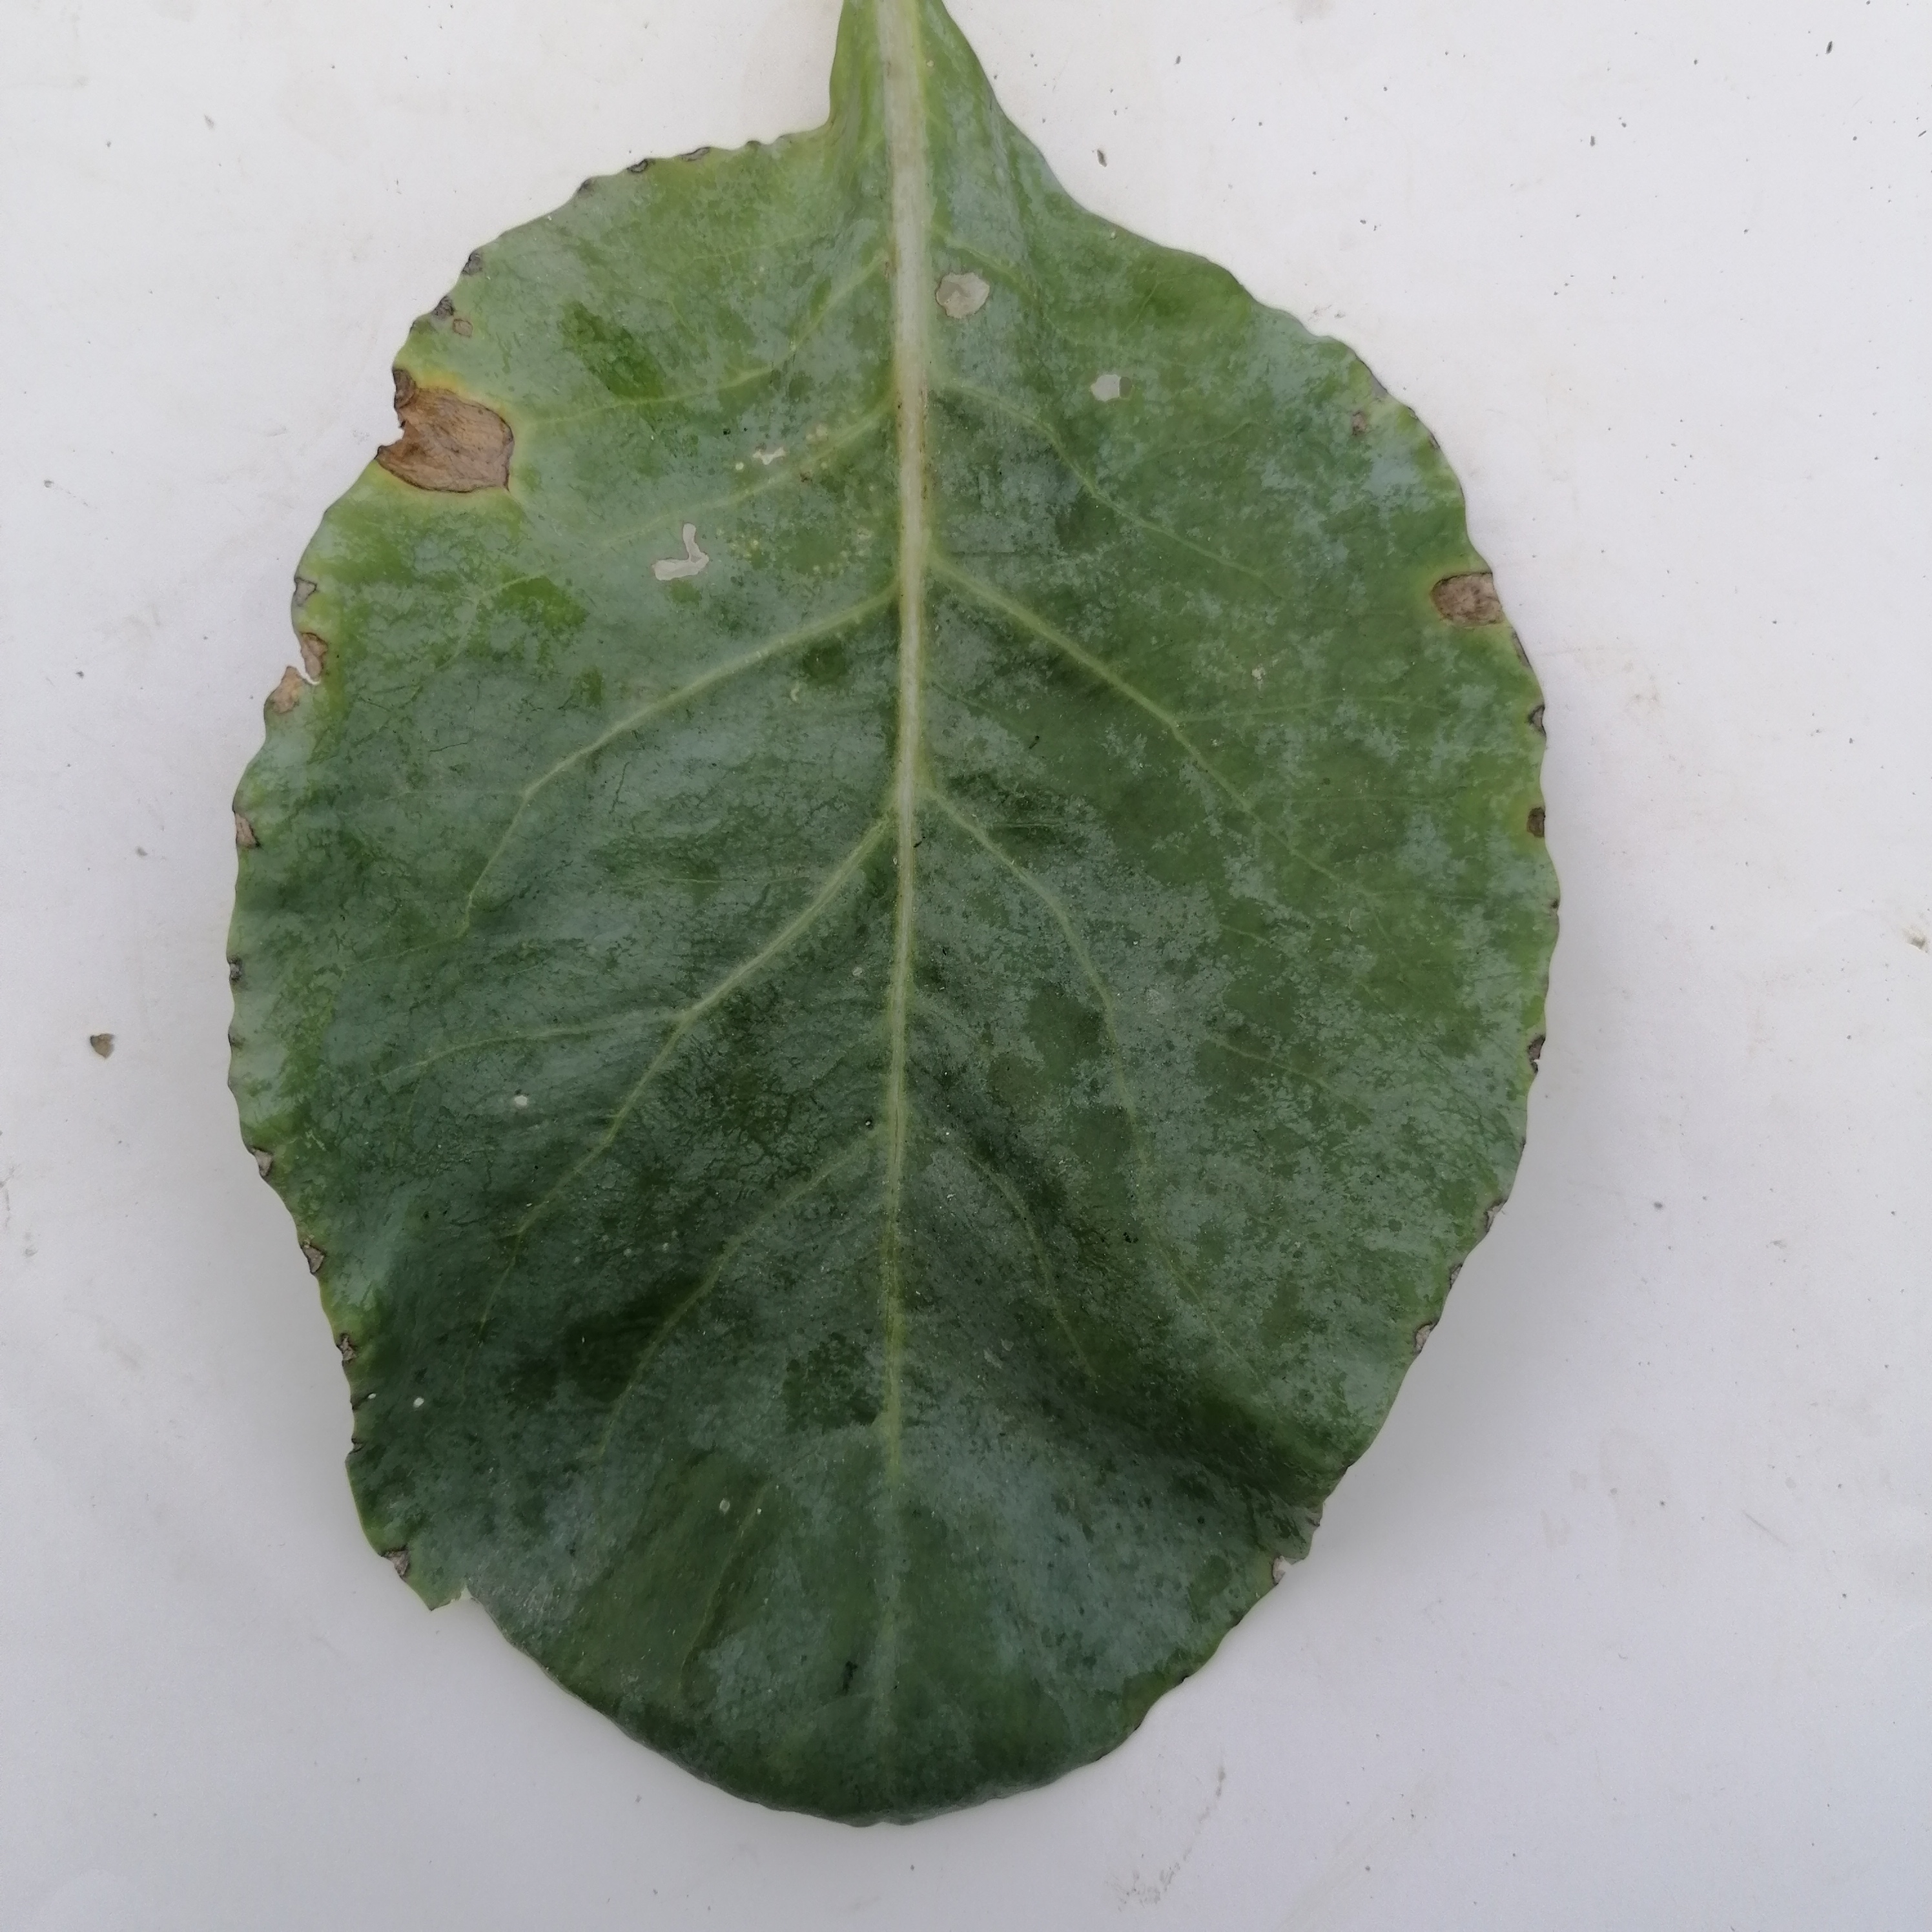
Label: Black Rot